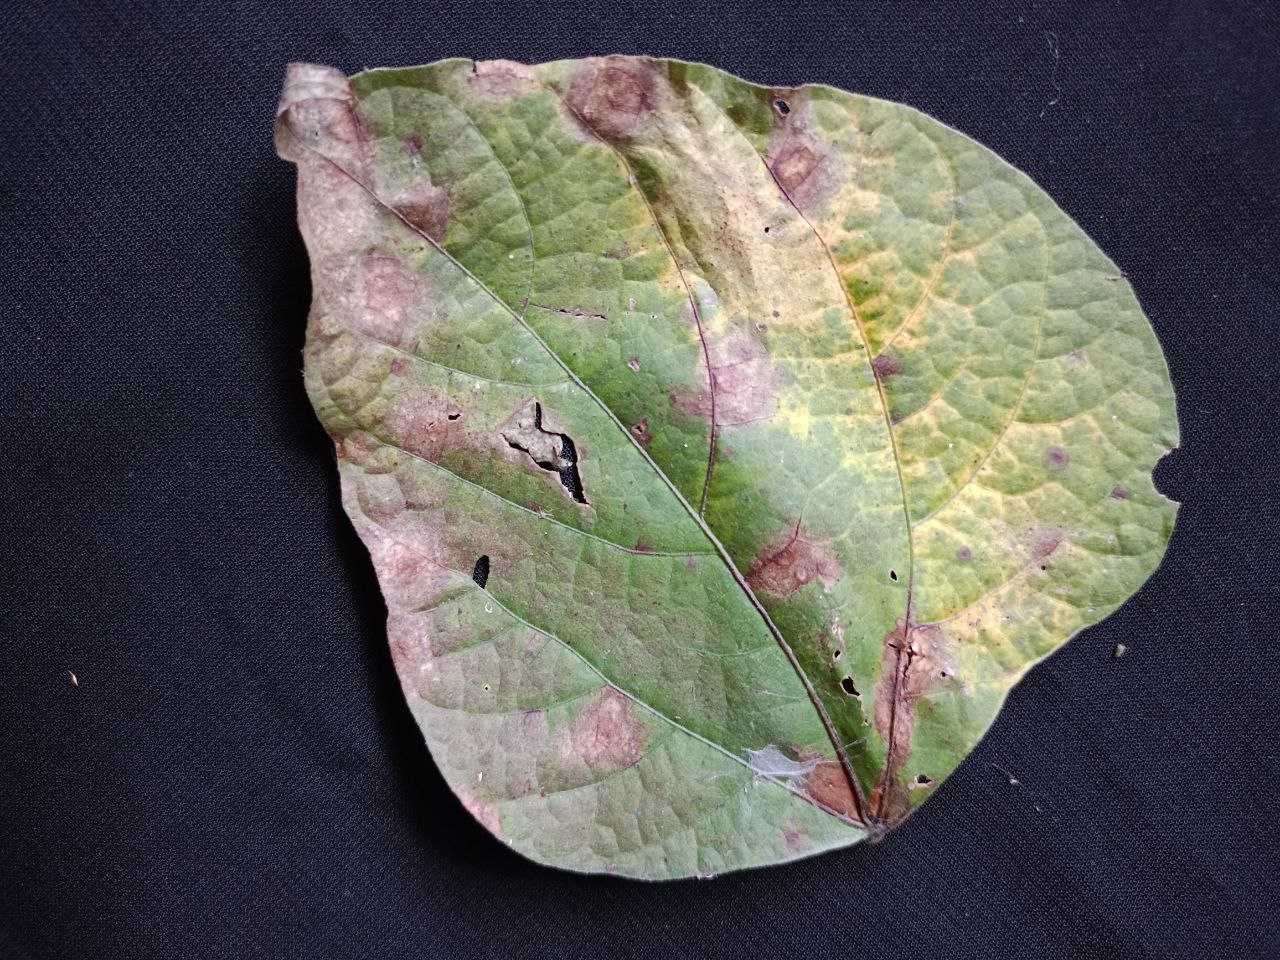
Crop: bean
Leaf condition: Blight